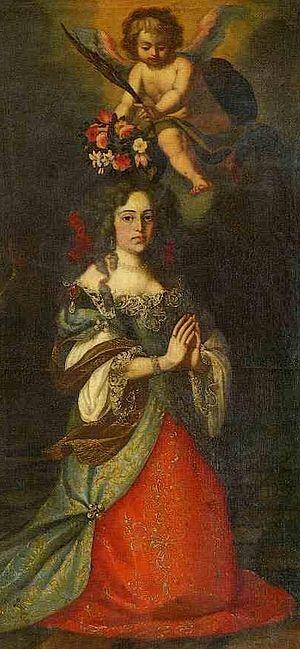
Marie-Françoise-Élisabeth de Savoie, née à Paris le 21 juin 1646 et morte à Lisbonne le 27 décembre 1683, fut deux fois reine consort de Portugal par ses mariages avec Alphonse VI puis avec Pierre II.